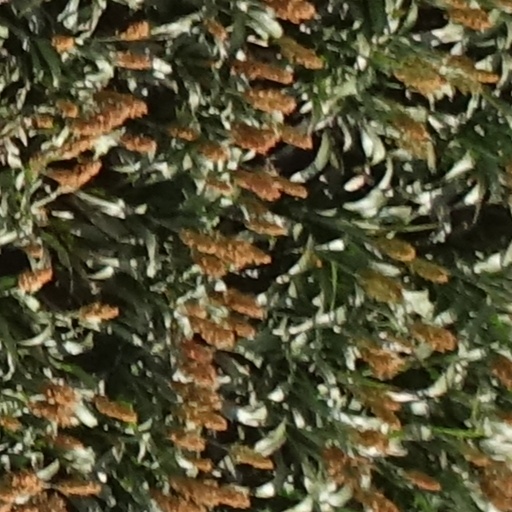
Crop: sorghum